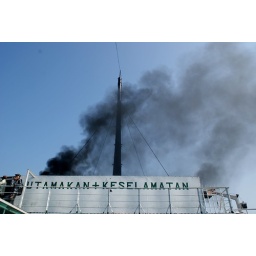
the black smoke emit by the ferry boat